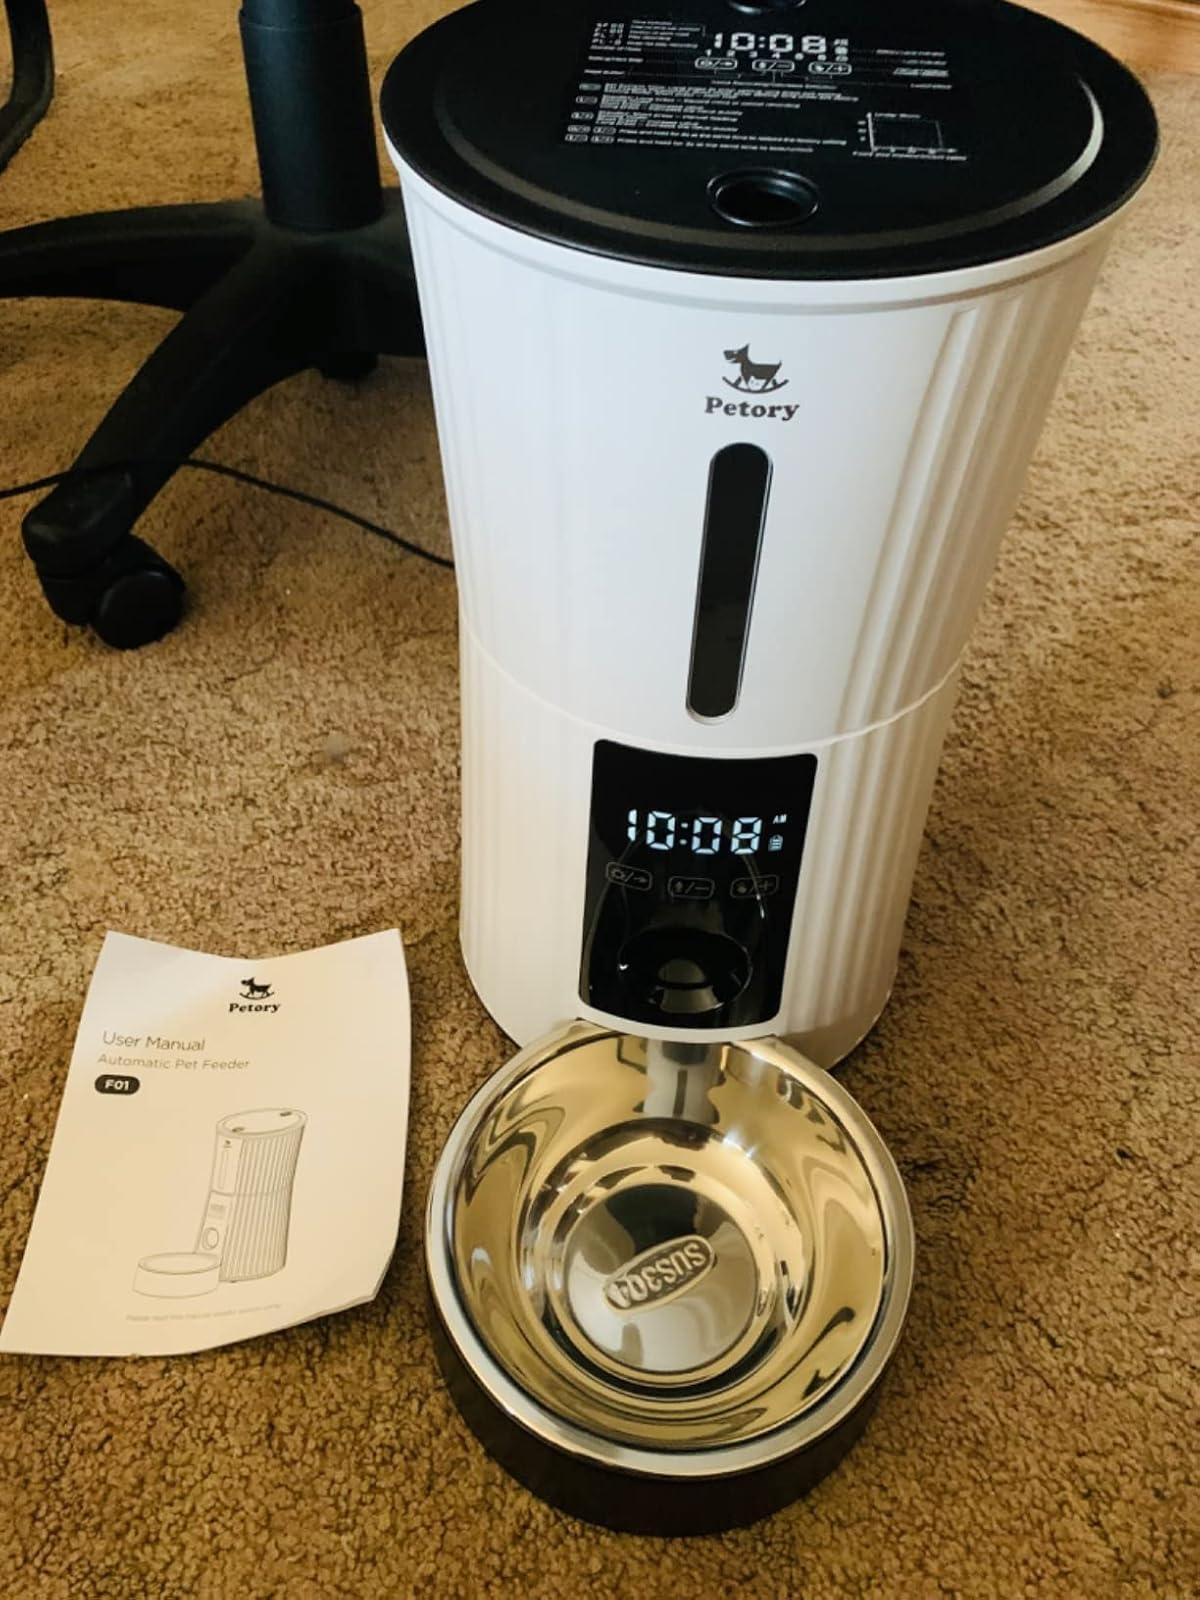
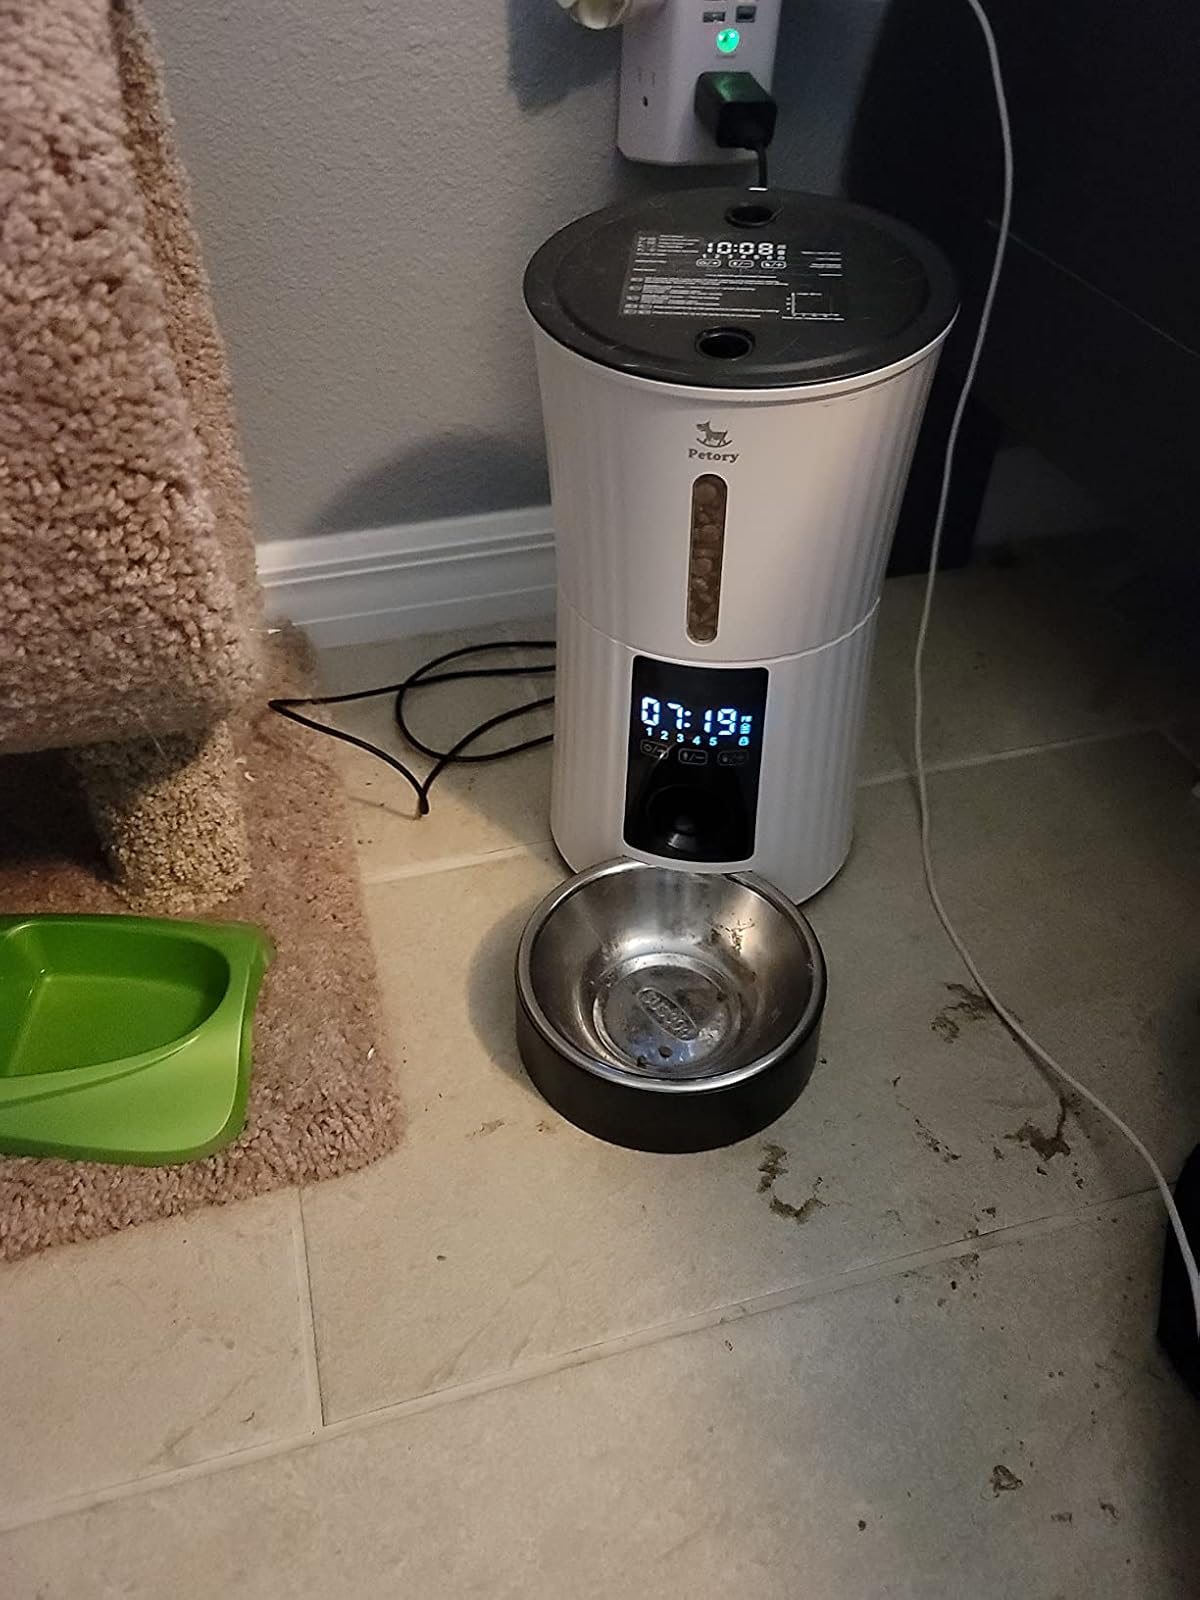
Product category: items_feeder
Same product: yes